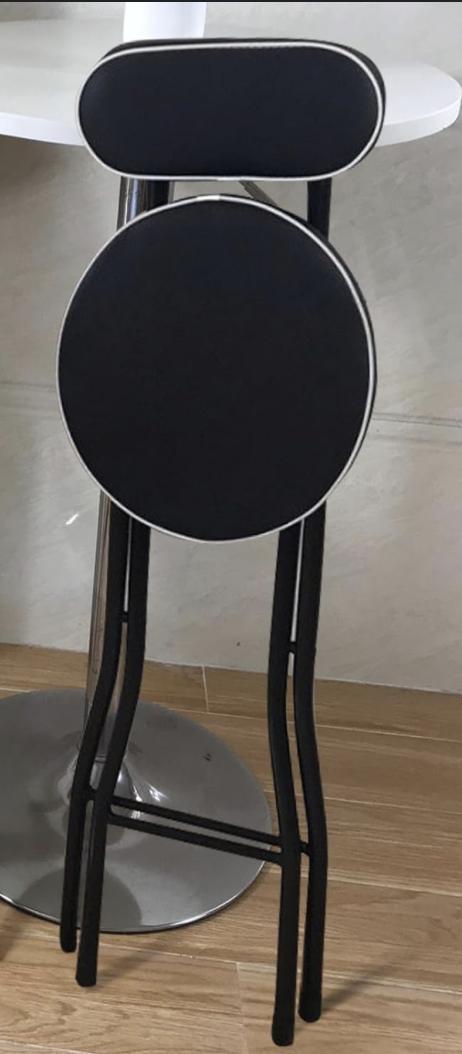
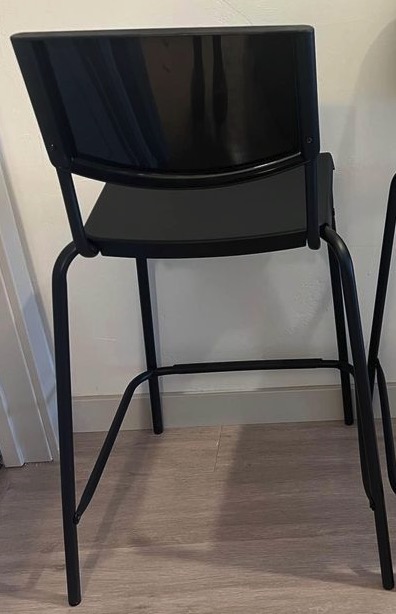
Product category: stool
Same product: no